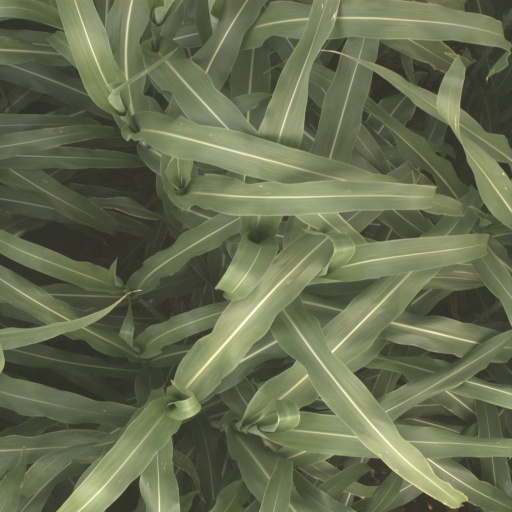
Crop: sorghum